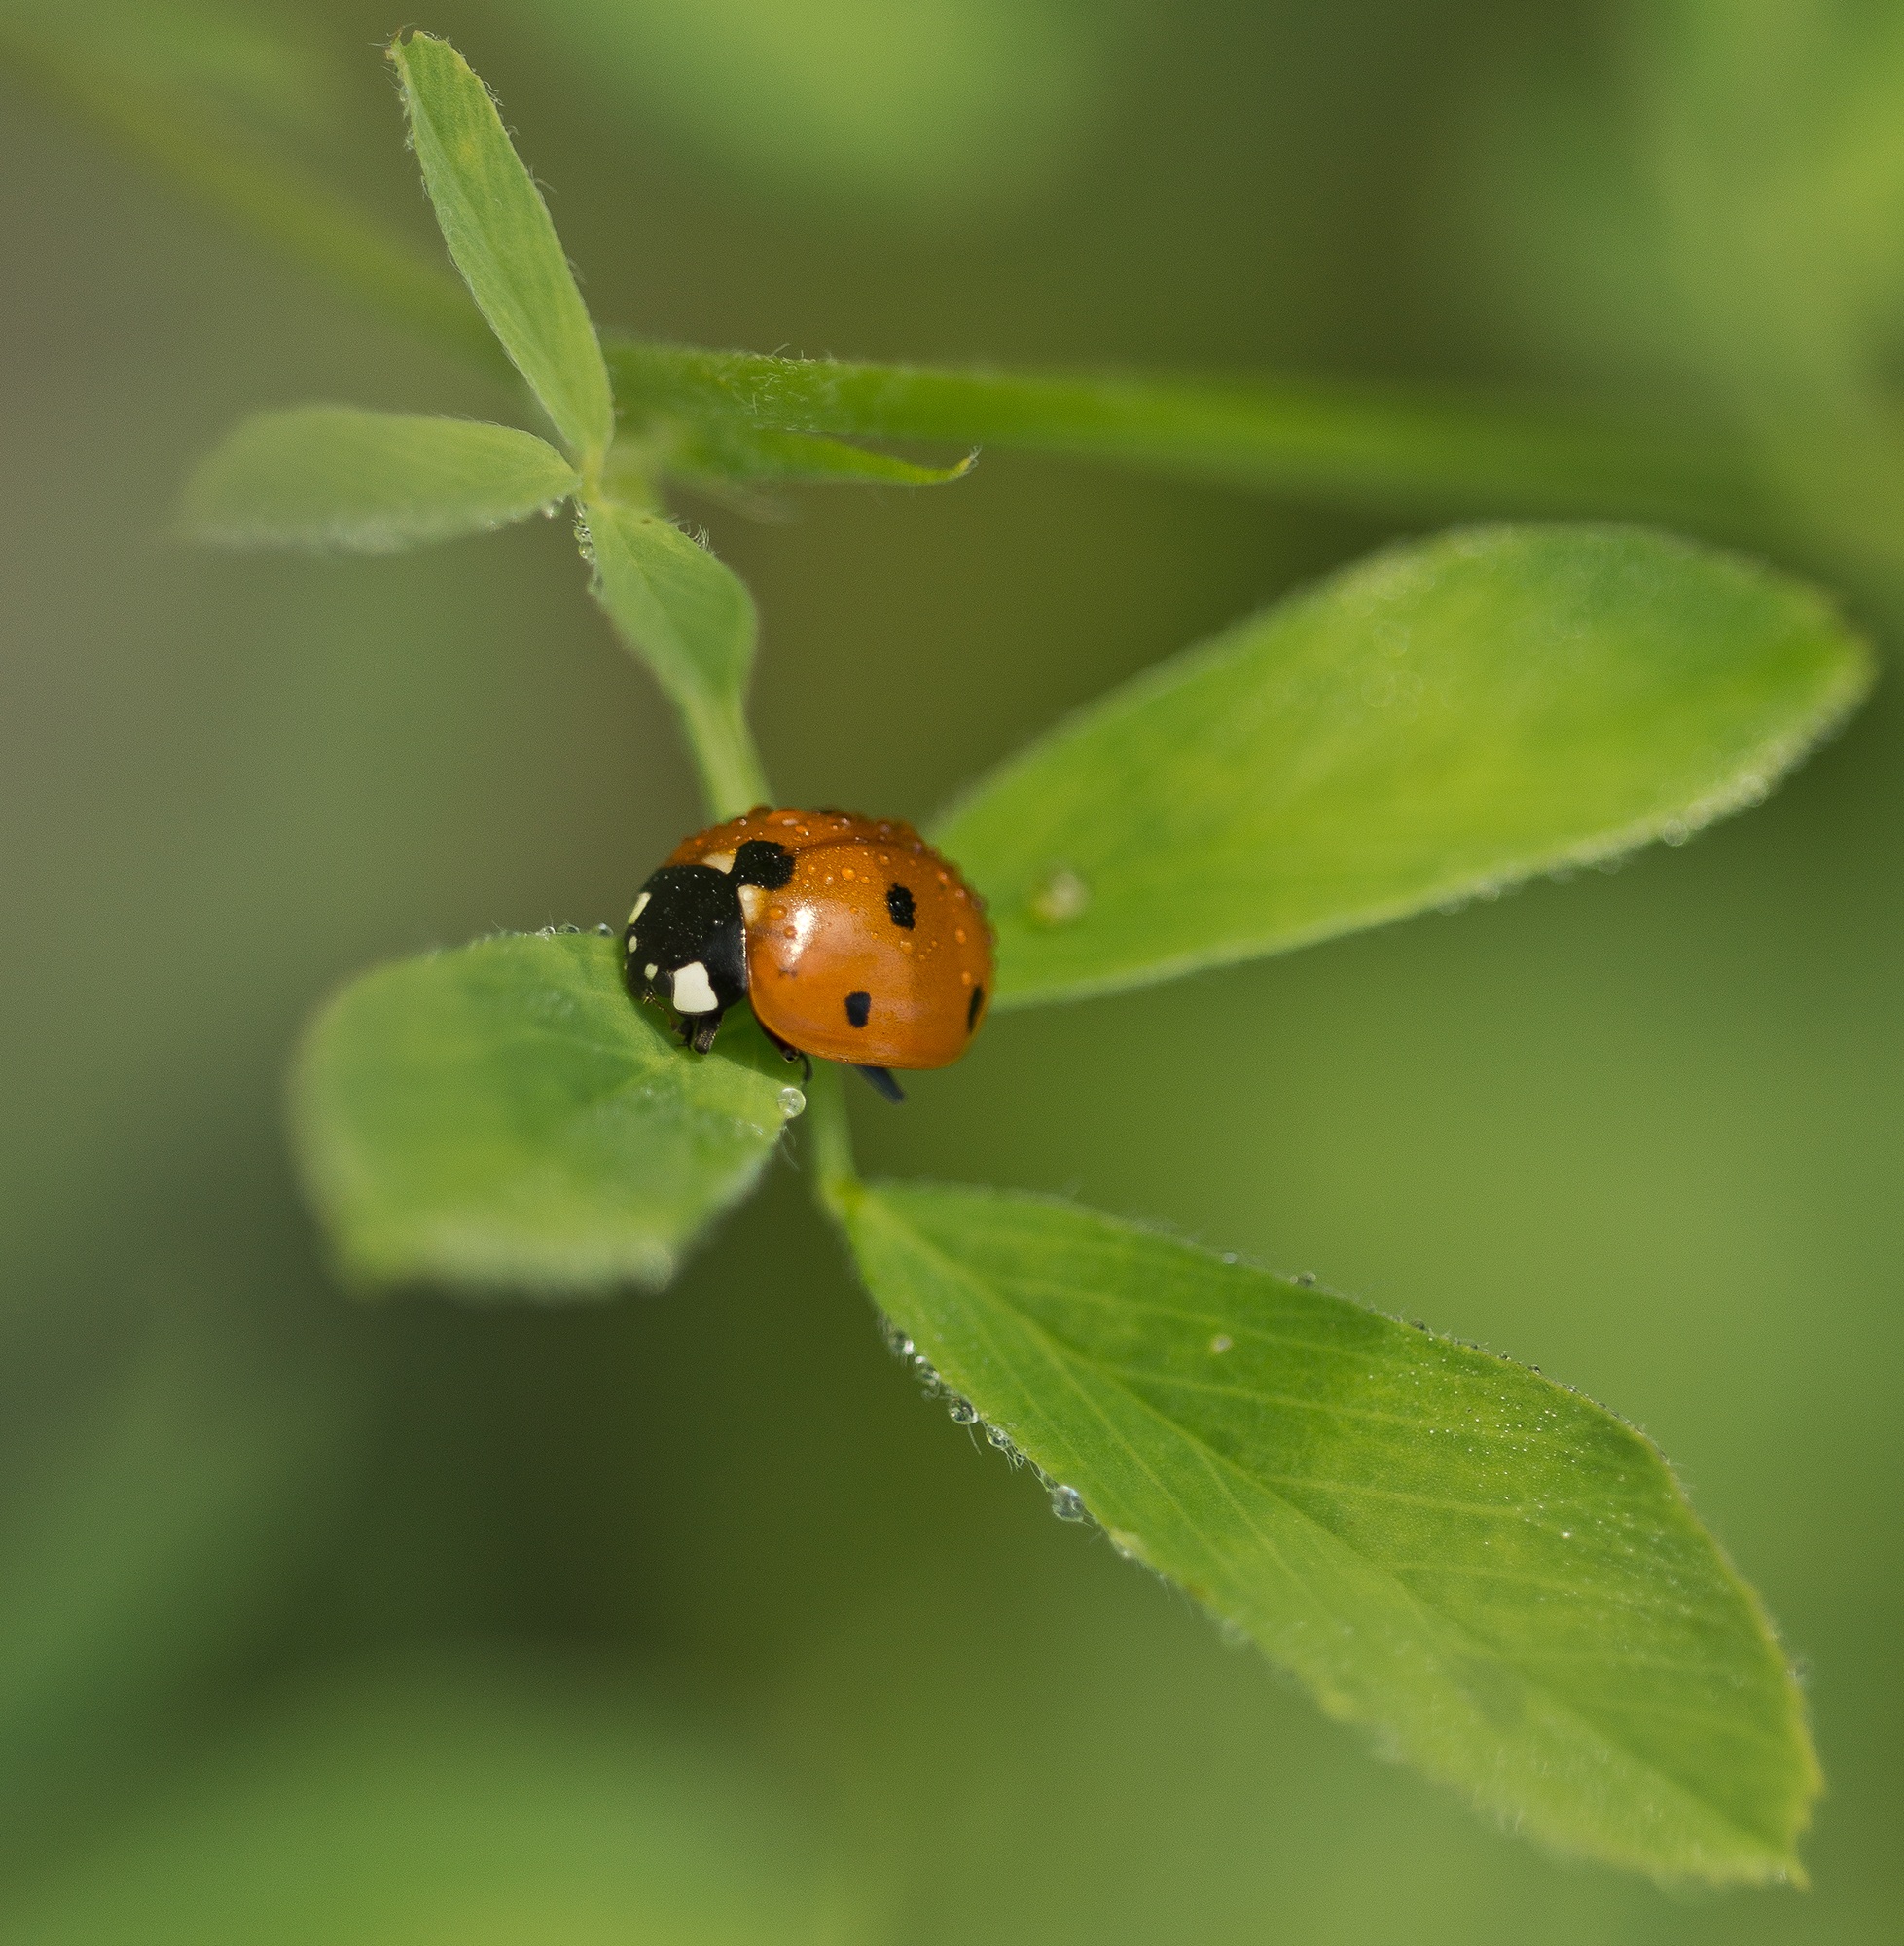
nature, photography, meadow, leaf, flower, summer, spring, green, red, insect, small, ladybug, close, fauna, ladybird, invertebrate, close up, crawl, leaves, dewdrop, animals, beetle, luck, nectar, points, klee, macro photography, arthropod, lucky charm, siebenpunkt, leaf beetle, siebenpunkt ladybird, plant stem, dragonflies and damseflies